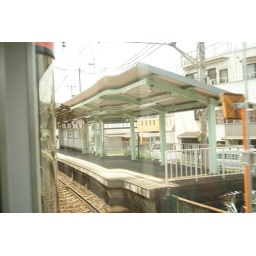
I like how the window glass warped the image. I kept trying to shoot a few buildings in Chayama from the train.